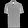
Label: T - shirt / top